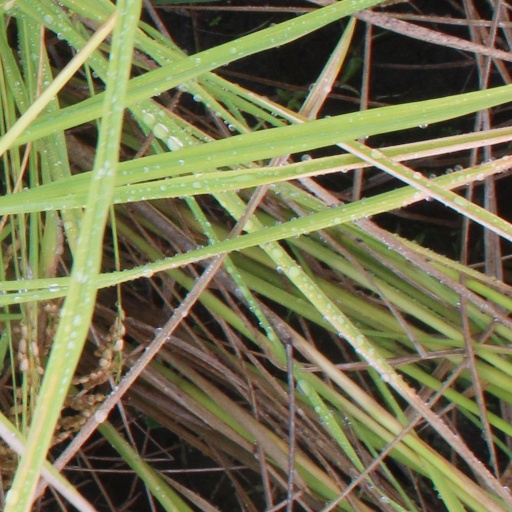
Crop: rice